Fabiola Yáñez

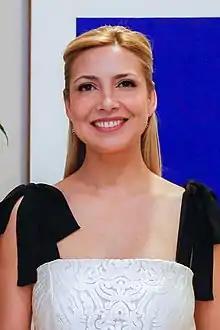
Yáñez in 2022

Fabiola Andrea Yáñez (born 14 July 1981) is an Argentine journalist and actress who served as the first lady of Argentina from 2019 to 2023.